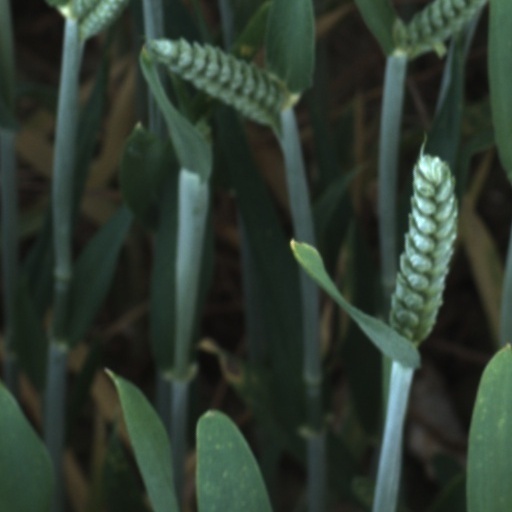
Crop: wheat